Wilston State School

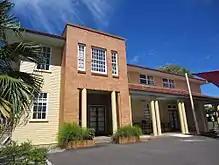
Former library, 2015

Block C is a large, symmetrically arranged block comprising a central wing (formerly 4 classrooms, now used as offices), two end wings (containing 2 classrooms each), and a projecting teachers room (extended ) on the north side of the central wing. The wings are connected by continuous verandahs along the northern sides, sections of which are enclosed. The wings have gambrel roofs and the teachers room has a gable roof. Four sets of stairs and a modern lift provide access to the verandahs and a recent covered staircase is attached to the south side of the central wing.